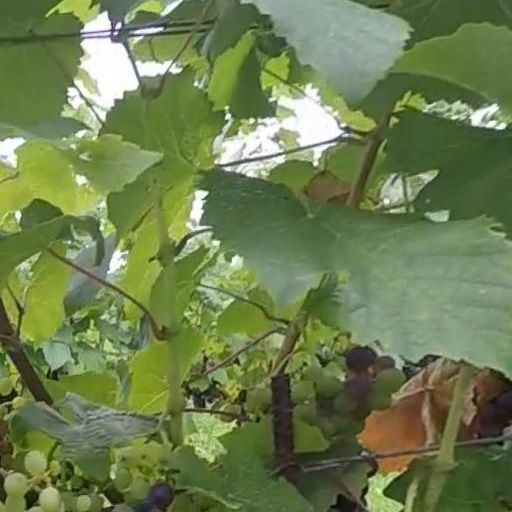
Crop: grape